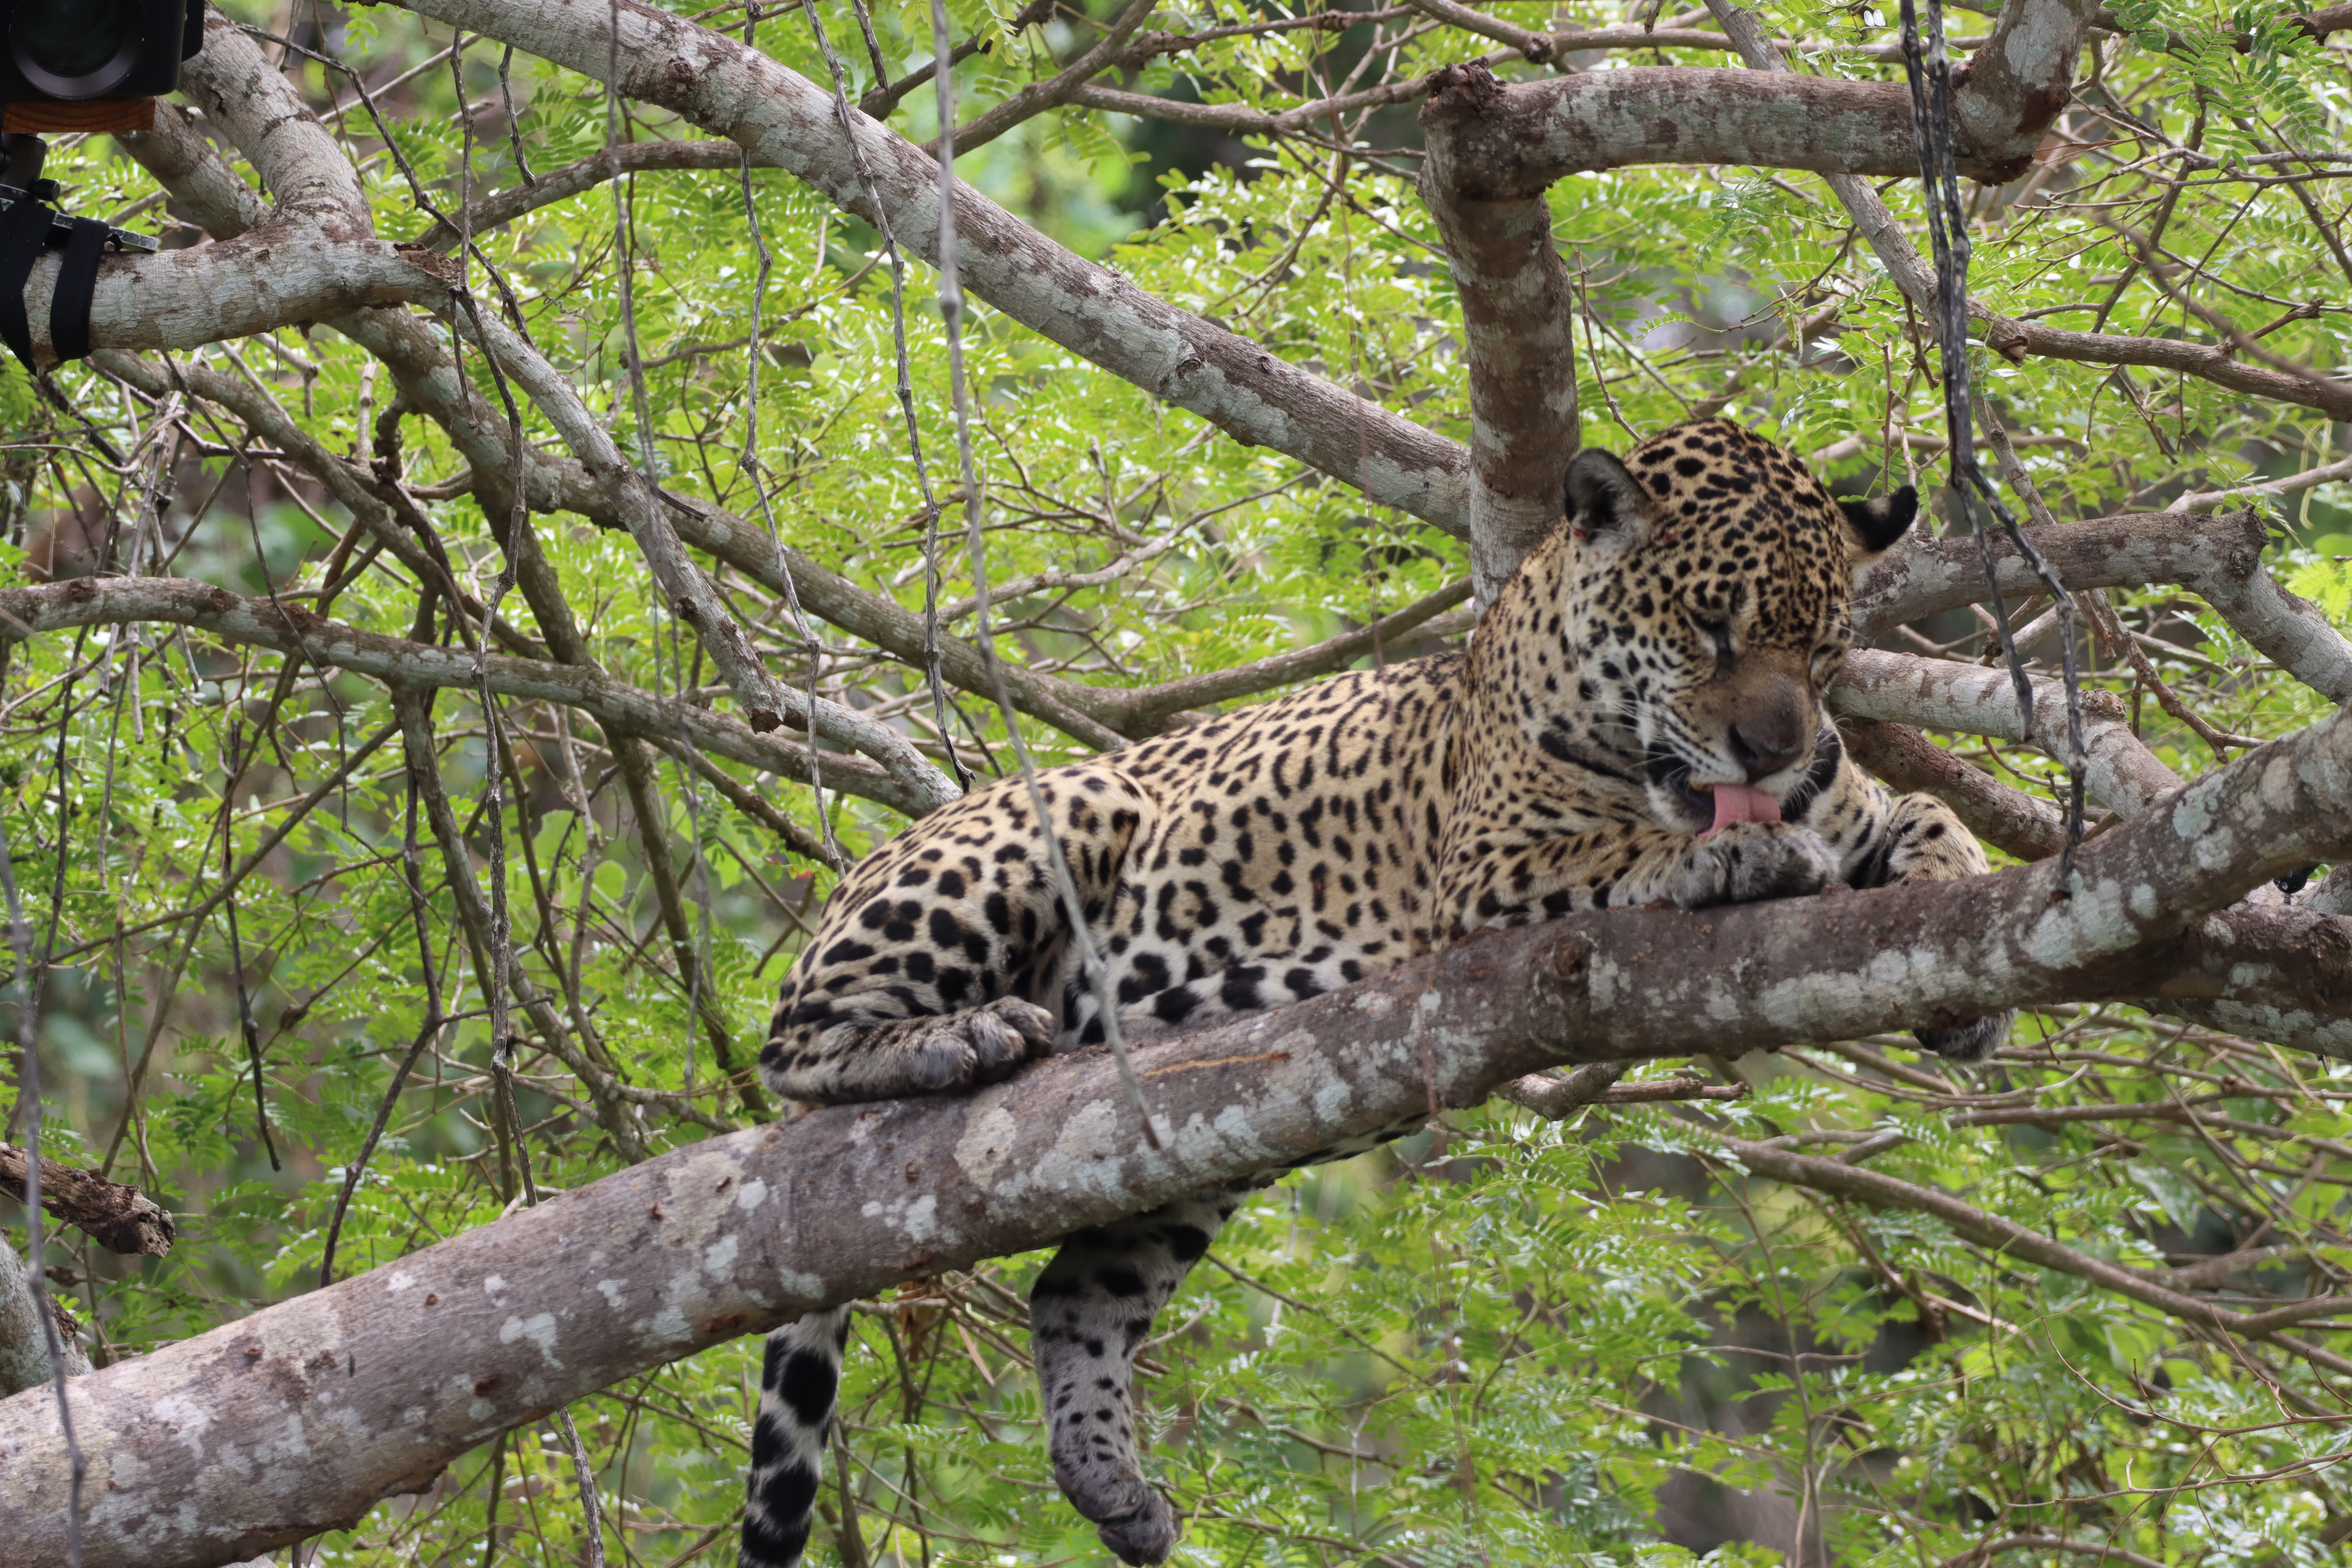
Jaguar: Medrosa